Leopoldo Nóvoa Garcia

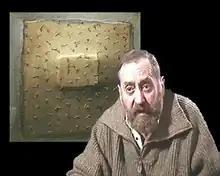
Picture of Leopoldo Nóvoa García

Leopoldo Nóvoa García (born December 17, 1919 - February 23, 2012) was a Spanish-Uruguayan painter and sculptor.